Pauline Michel

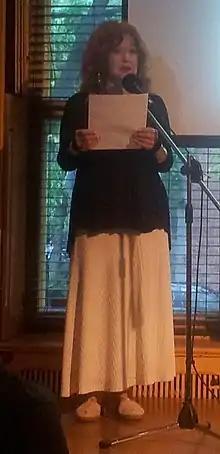
Pauline Michel

Pauline Michel (born 1944 in Asbestos, Quebec) is a Canadian novelist, poet, playwright, songwriter and screenwriter.